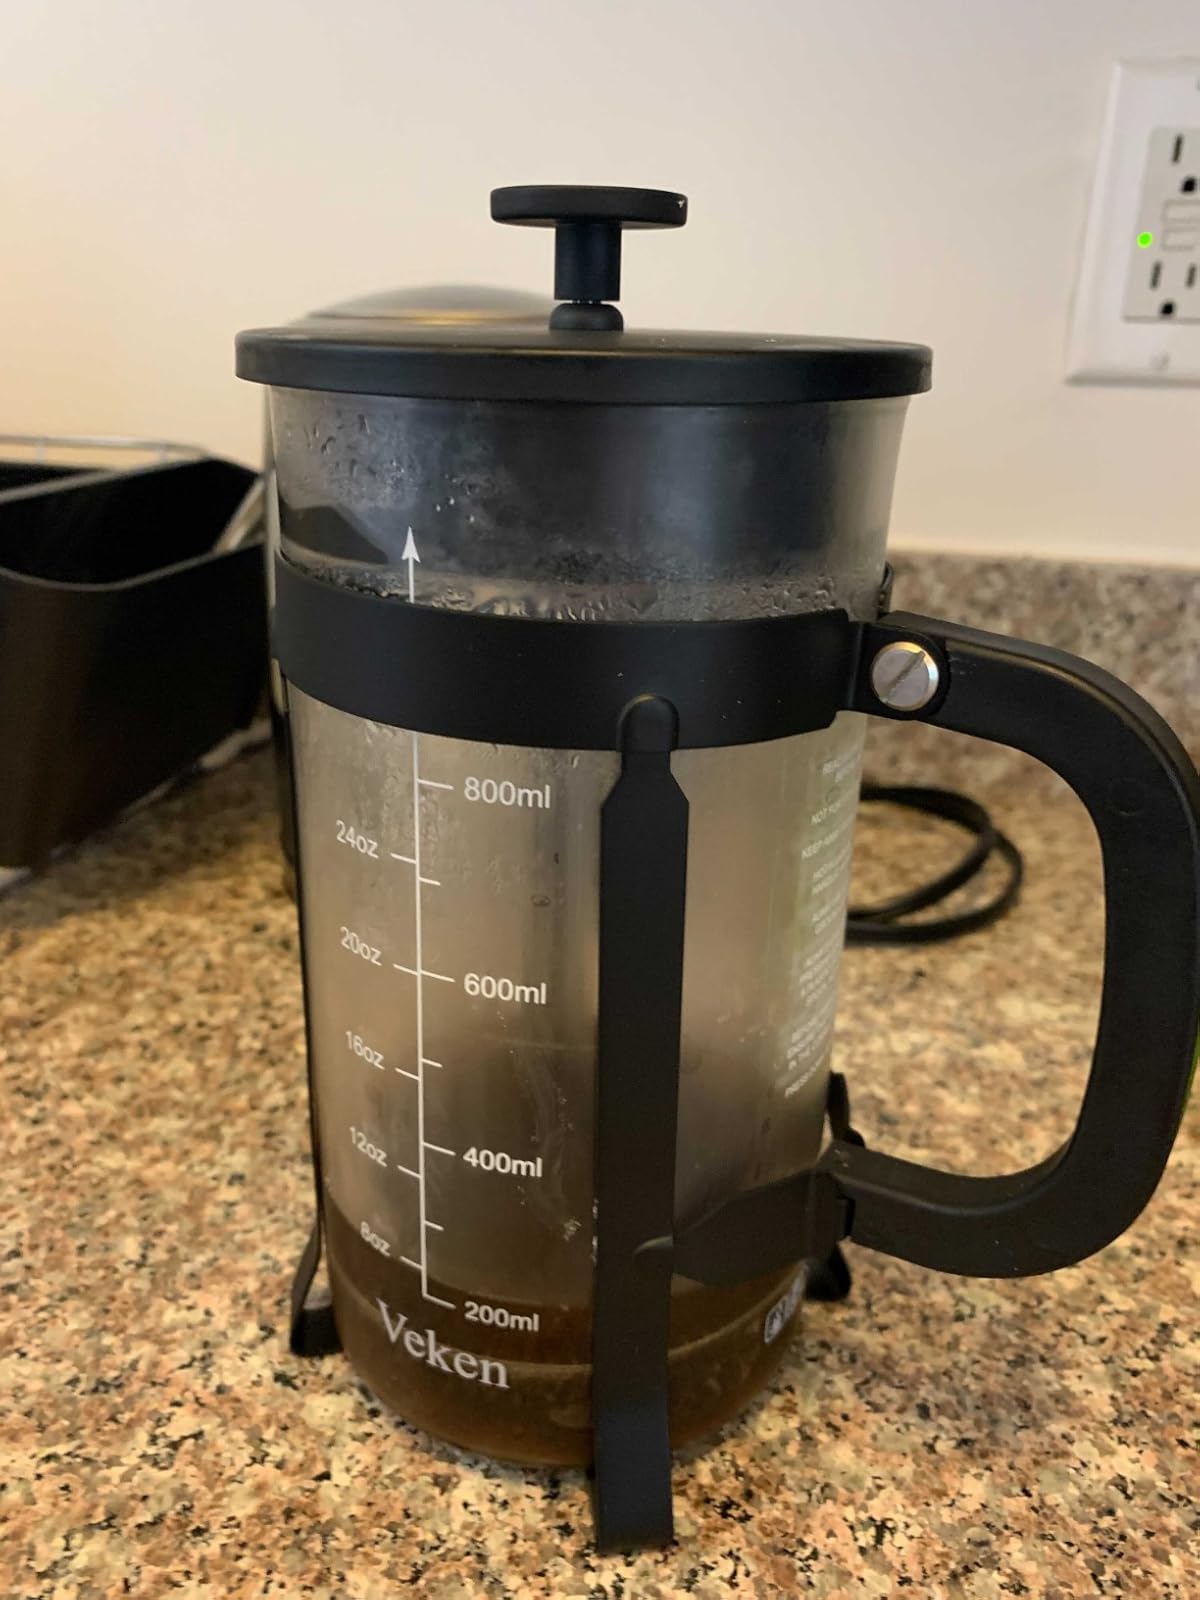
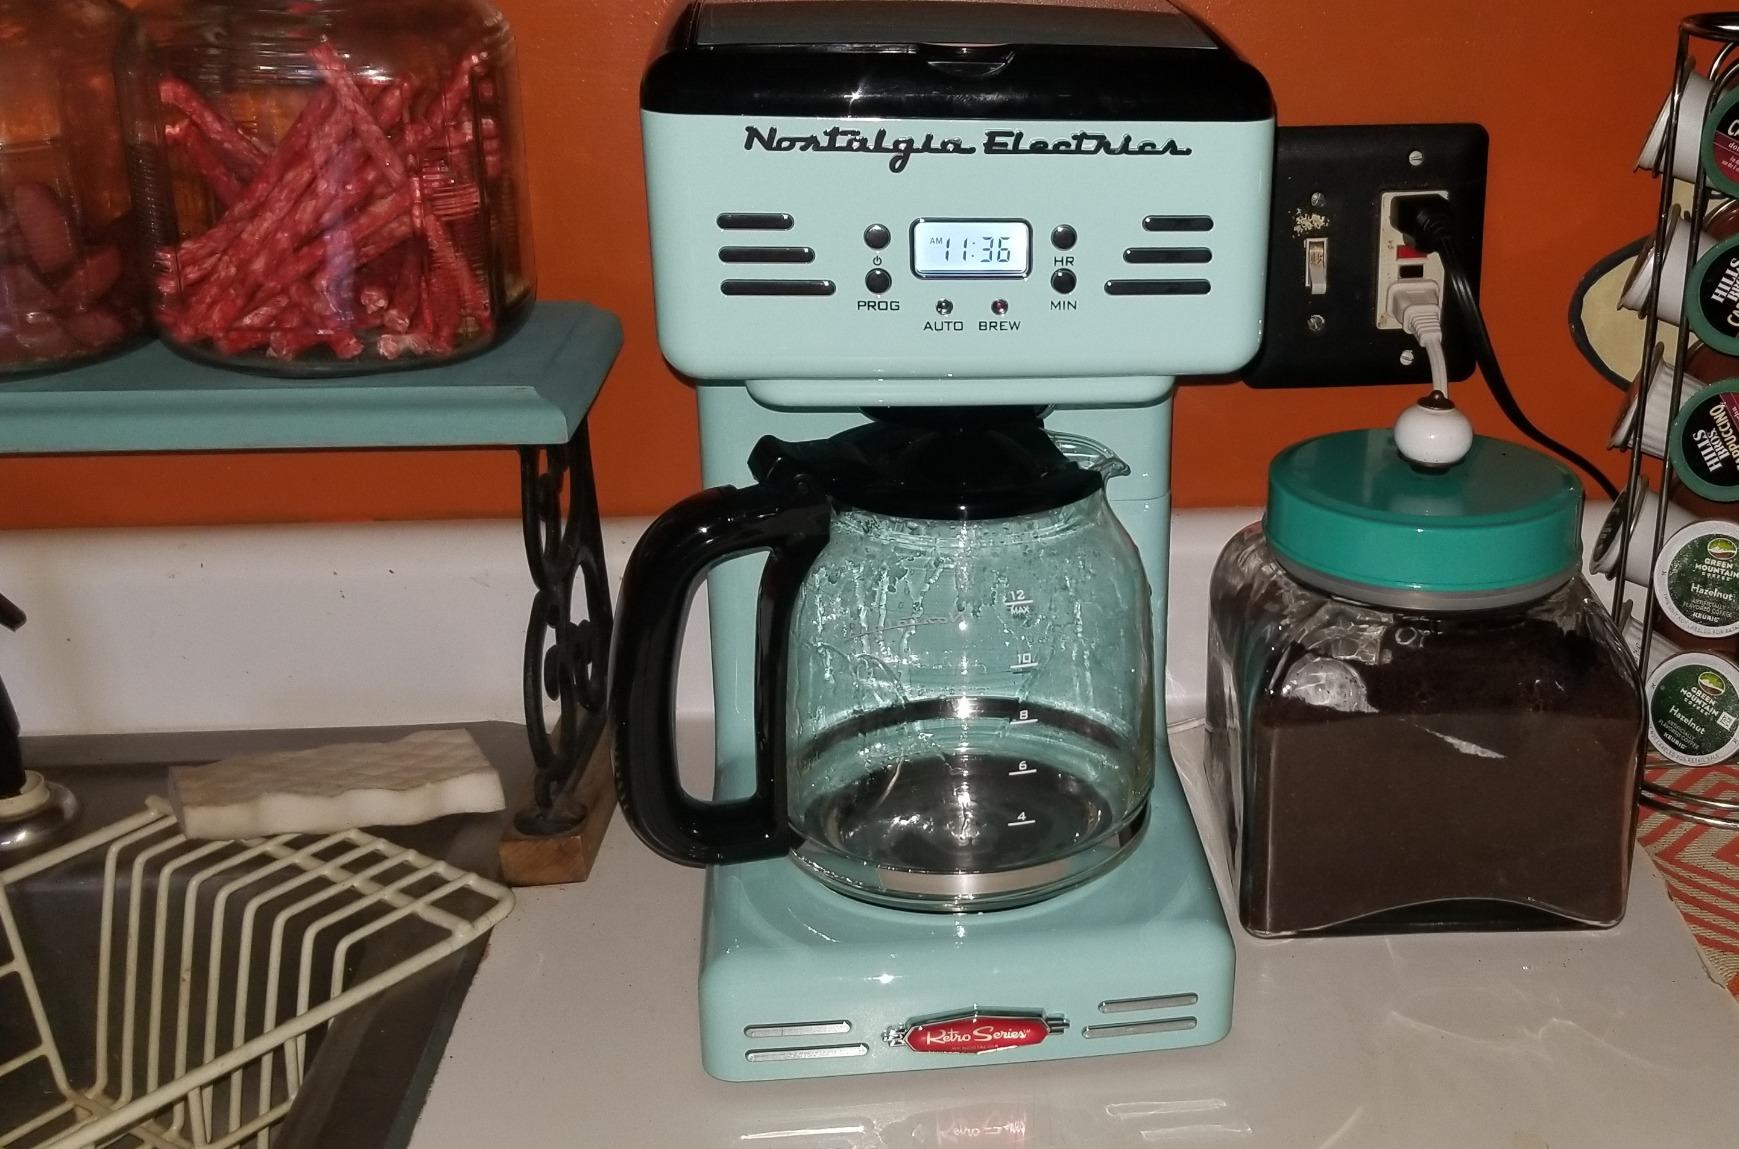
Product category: items_tea
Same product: no